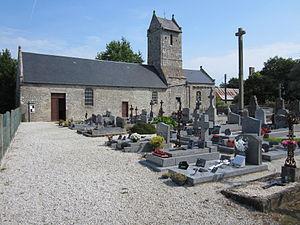
Église Saint-Samson d'Angey
Angey est une ancienne commune française, située dans le département de la Manche en région Normandie, peuplée de 287 habitants, commune déléguée au sein de Sartilly-Baie-Bocage depuis le 1ᵉʳ janvier 2016.
Sartilly-Baie-Bocage est une commune française située au sud du département de la Manche en région Normandie, peuplée de 2 812 habitants. Elle est créée le 1ᵉʳ janvier 2016 par la fusion de cinq communes, sous le régime juridique des communes nouvelles. Les communes d'Angey, Champcey, Montviron, La Rochelle-Normande et Sartilly deviennent des communes déléguées.